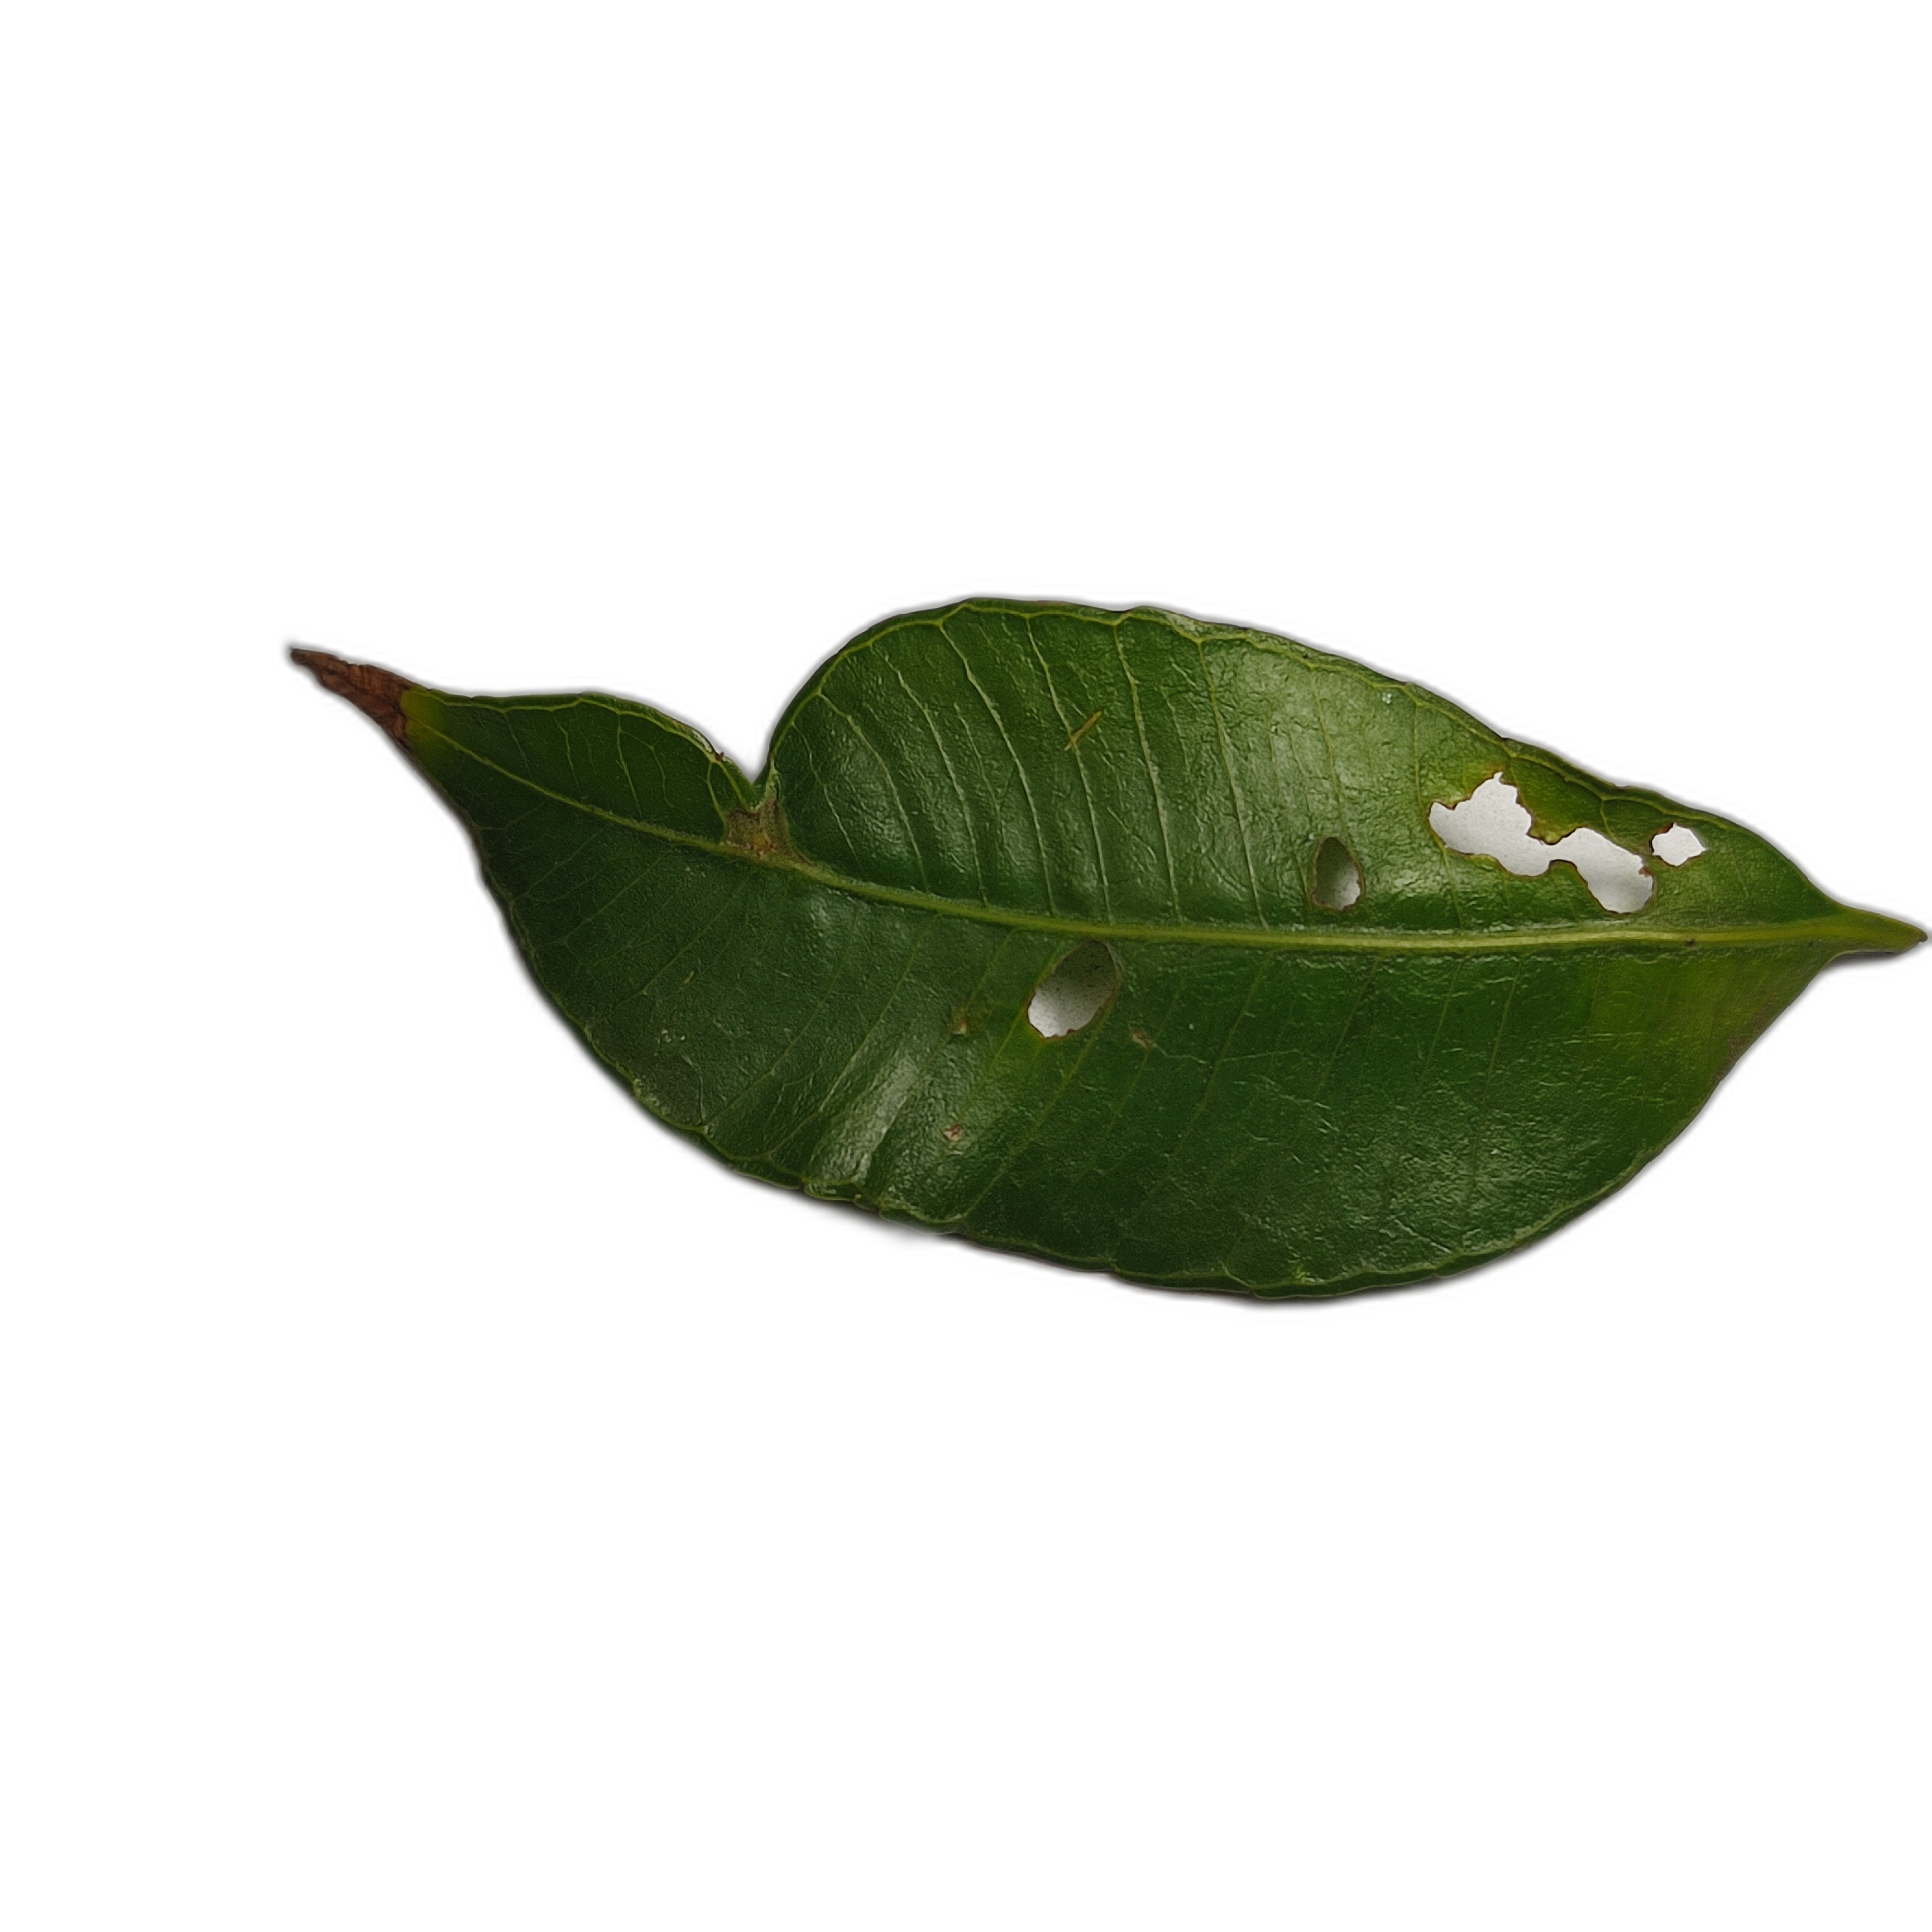
Label: not_healthy